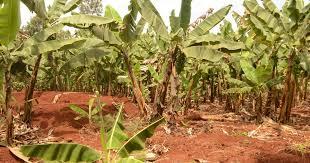
Hii ni shamba la migomba ambapo imepandwa kwenye ardhi yenye rangi nyekundu. Baadhi ya migomba inaonekana kuwa na matunda ingawa hayakuwa saa. Kuna njia au eneo lililowazi katikati ya migomba likipendekeza vikatu ndani ya shamba. Hali ya hewa inaonekana kuwa la kitropiki inayofaa kwa kilimo cha migomba